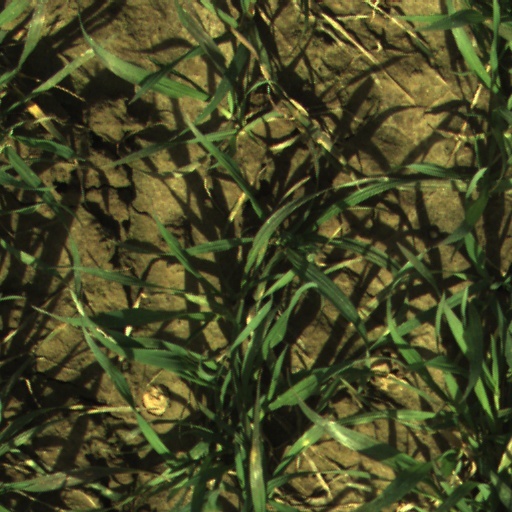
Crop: wheat